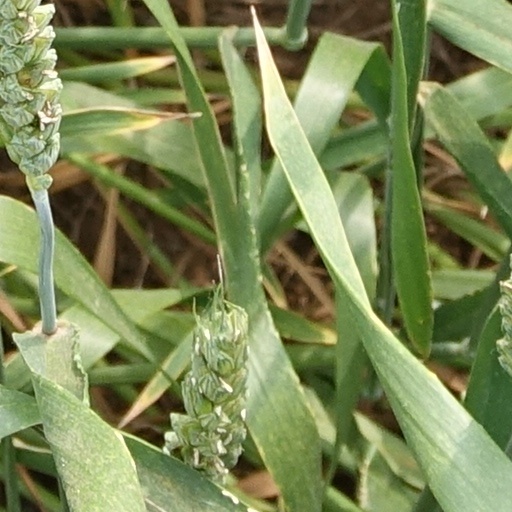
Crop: wheat